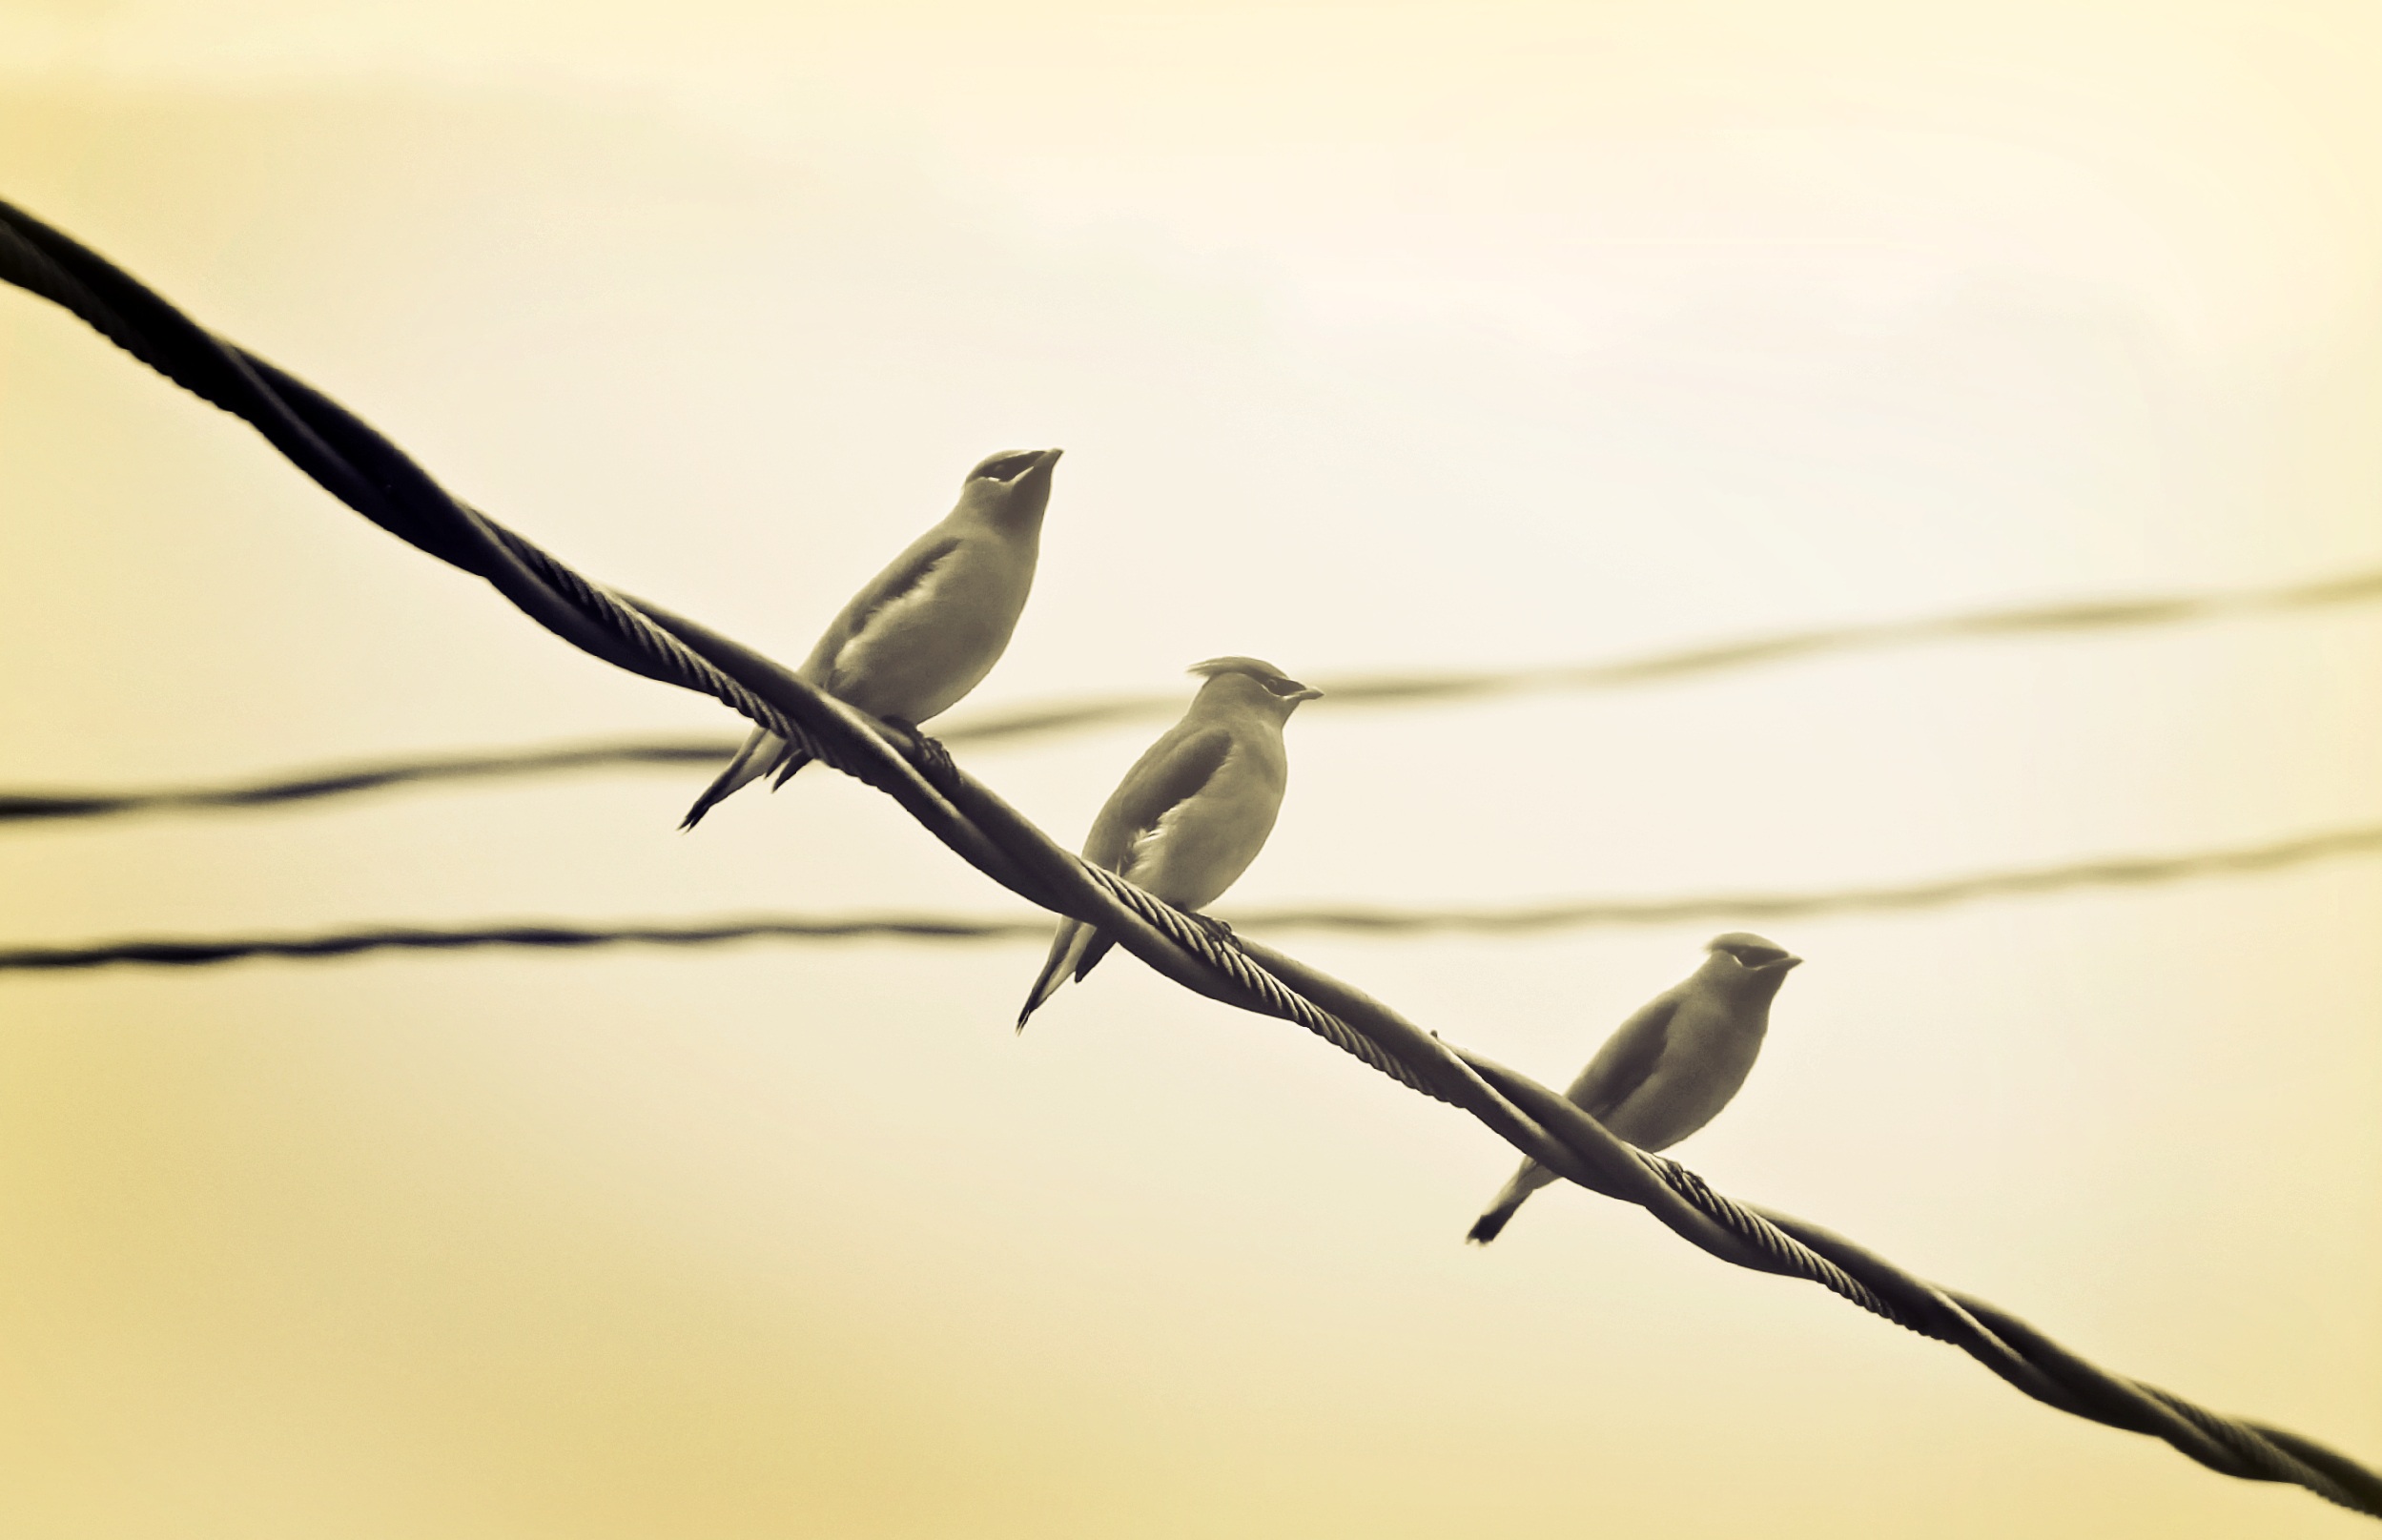
nature, branch, bird, wing, fence, group, row, retro, flower, animal, flock, cable, wire, feather, fauna, twig, close up, outdoors, birds, perched, macro photography, wire fencing, perching bird